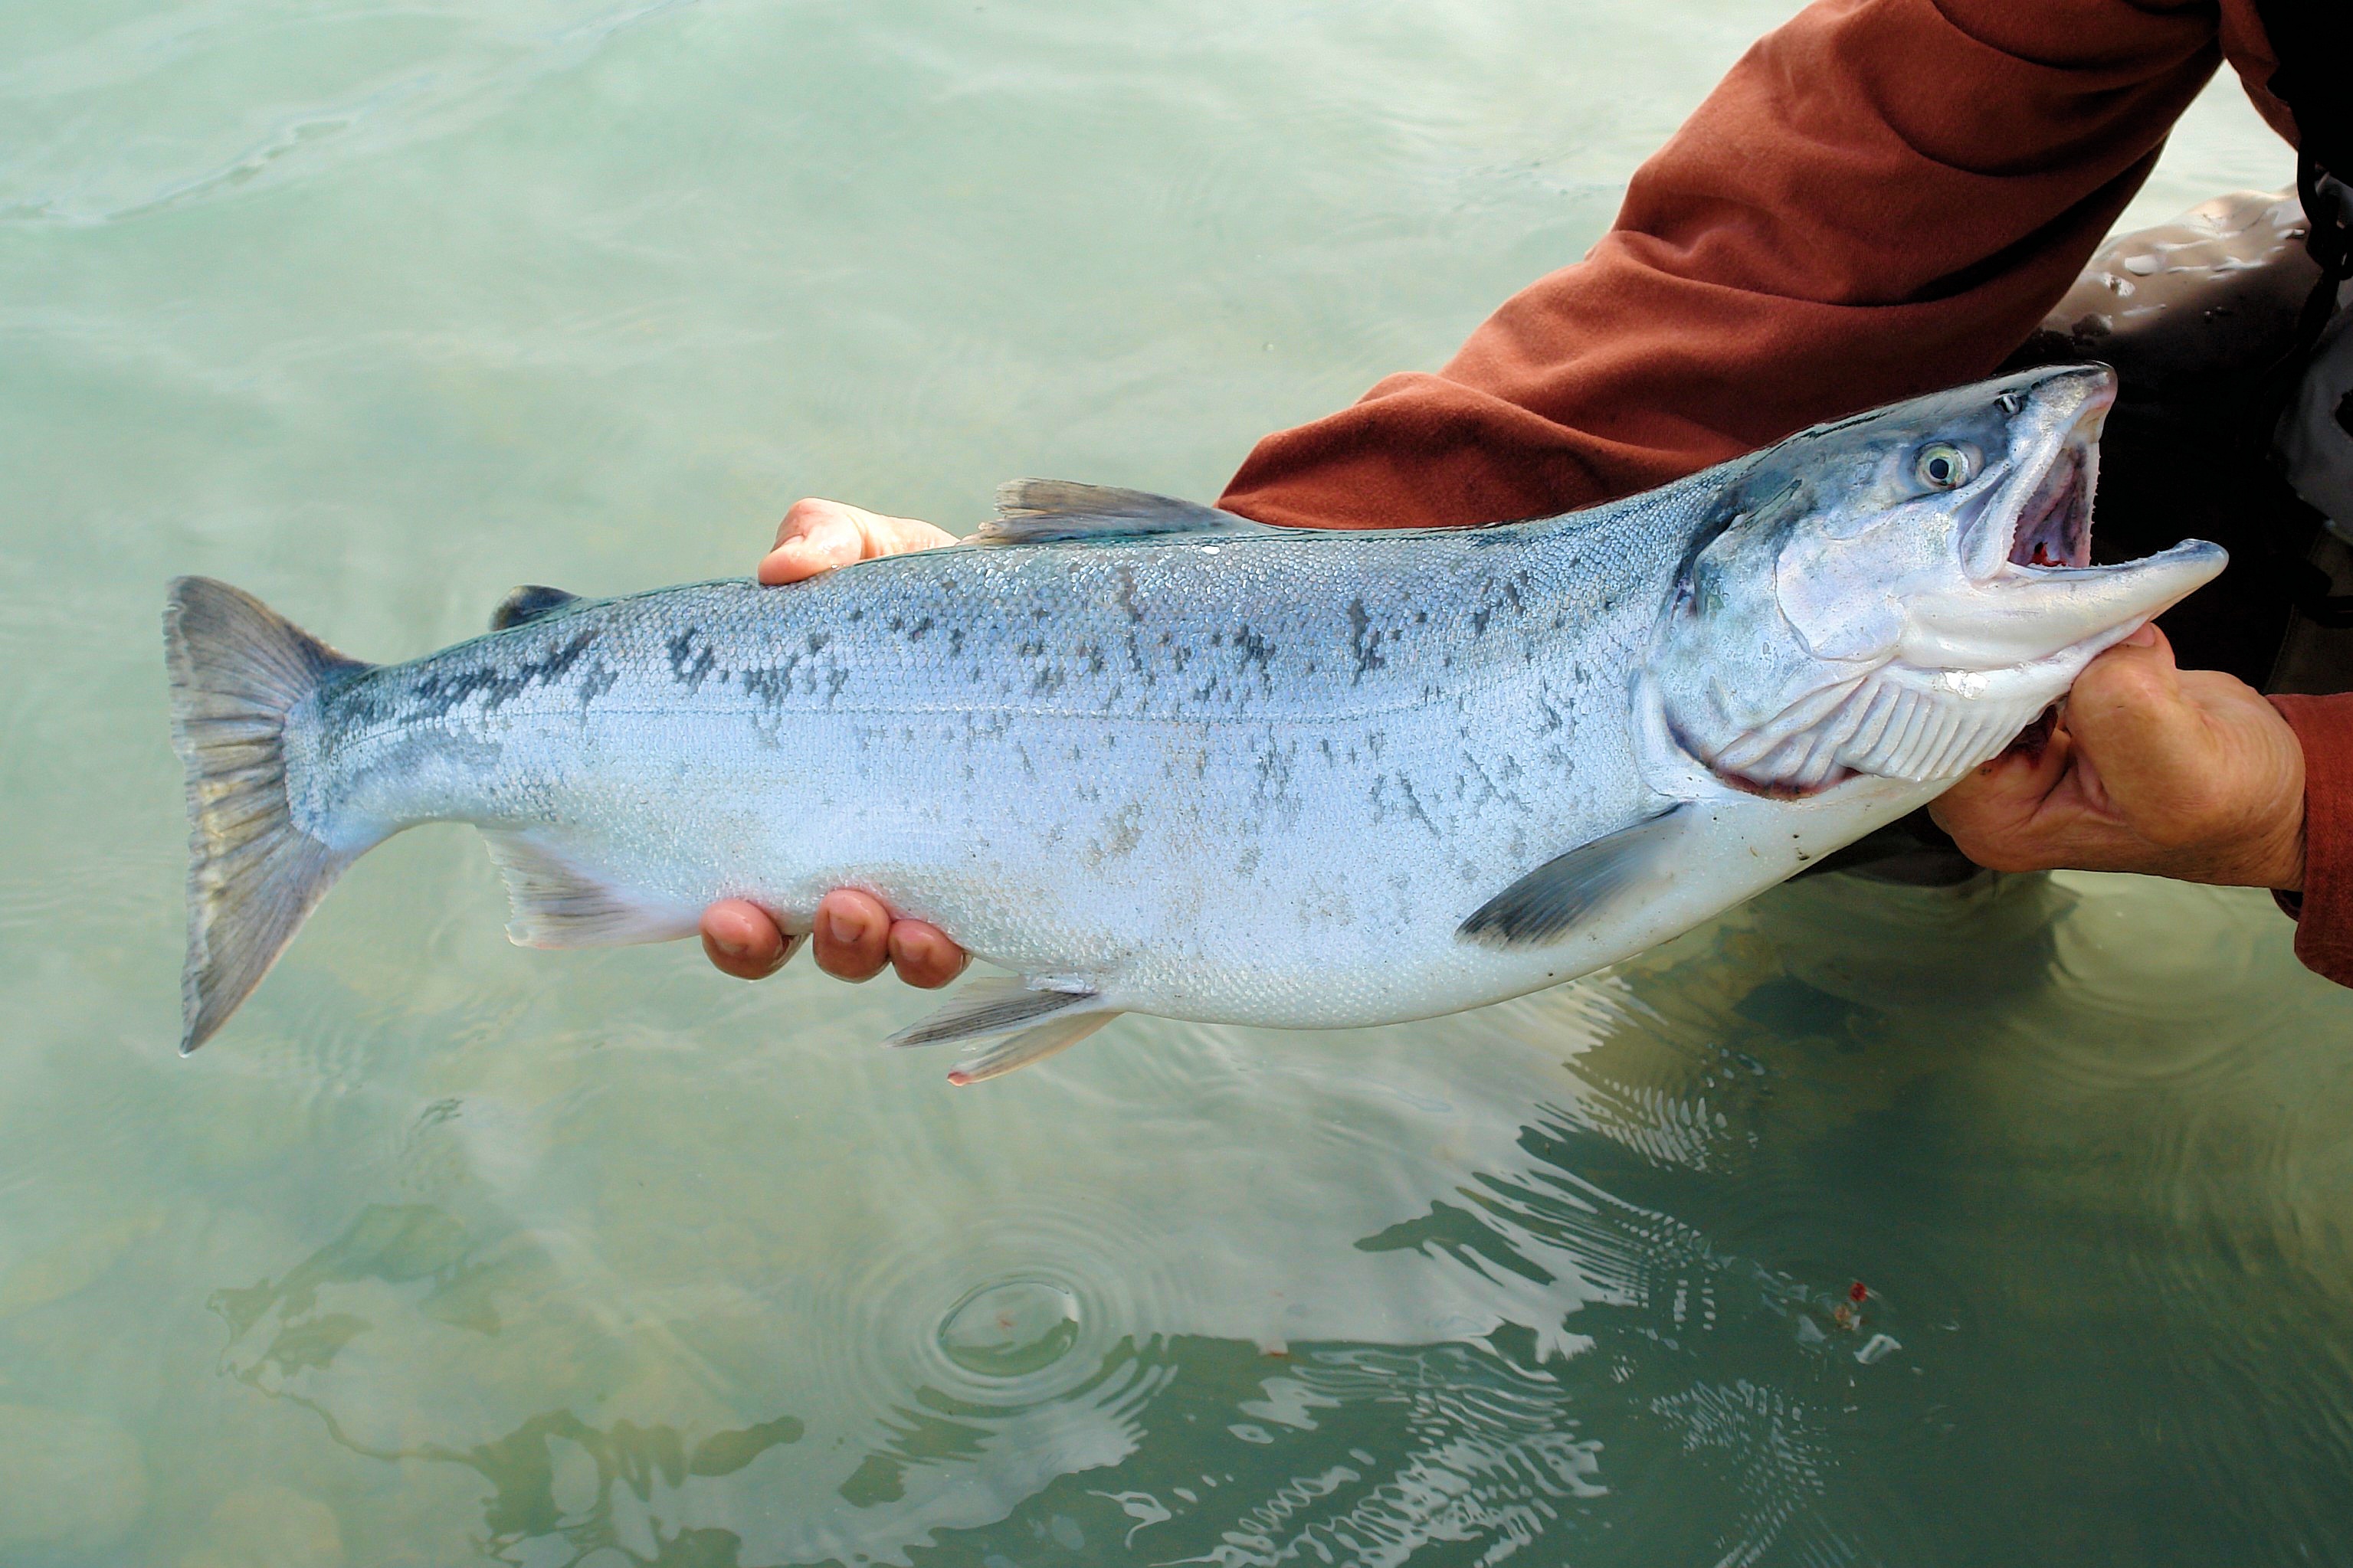
water, nature, outdoor, river, wildlife, wild, red, fishing, fish, vertebrate, salmon, alaska, milkfish, snapper, trout, alaskan, cod, kenai, red snapper, marine biology, requiem shark, recreational fishing, japanese amberjack, barramundi, cutthroat trout, salmon like fish, tilefish, kenai river, sockeye, silver salmon